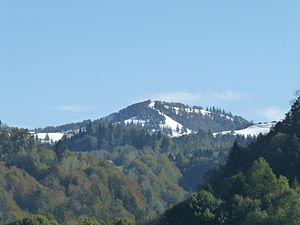
Le Schnebelhorn est une montagne des Préalpes appenzelloises en Suisse. Culminant à 1 291 mètres d'altitude, c'est le point culminant du canton de Zurich. Il est situé à la frontière entre les cantons de Saint-Gall et de Zurich.